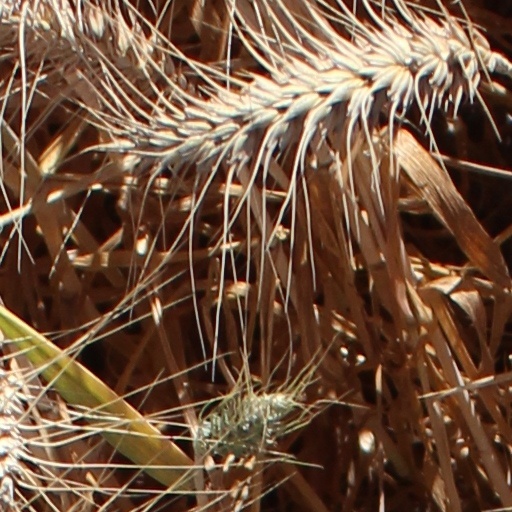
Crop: wheat